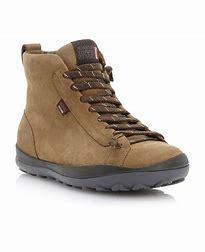
Brand: Camper
Model: PEU